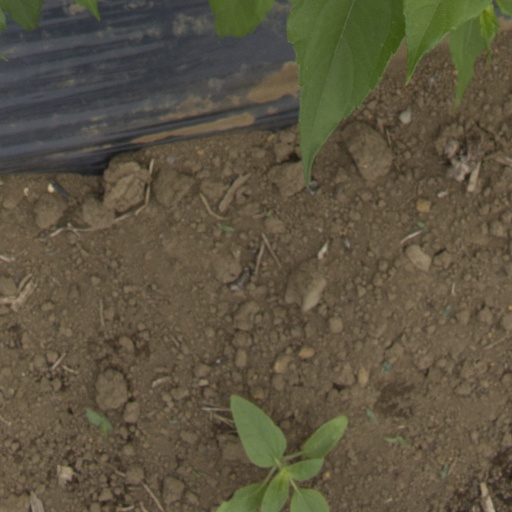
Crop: Jerusalem artichoke